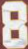
Number: 8